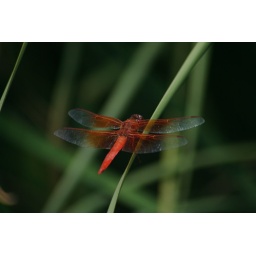
Taken from a paddle boat in a lake